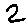
Label: 2